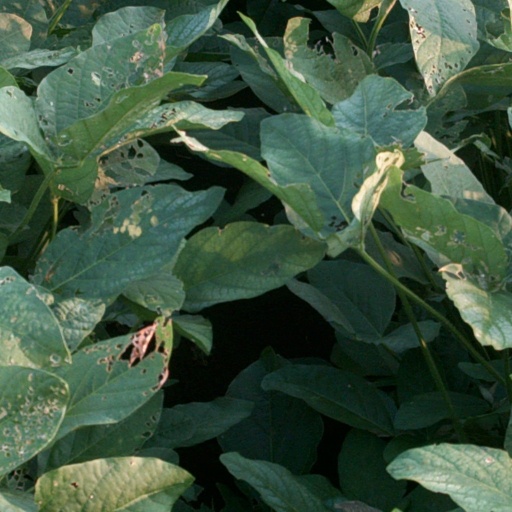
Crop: soybean